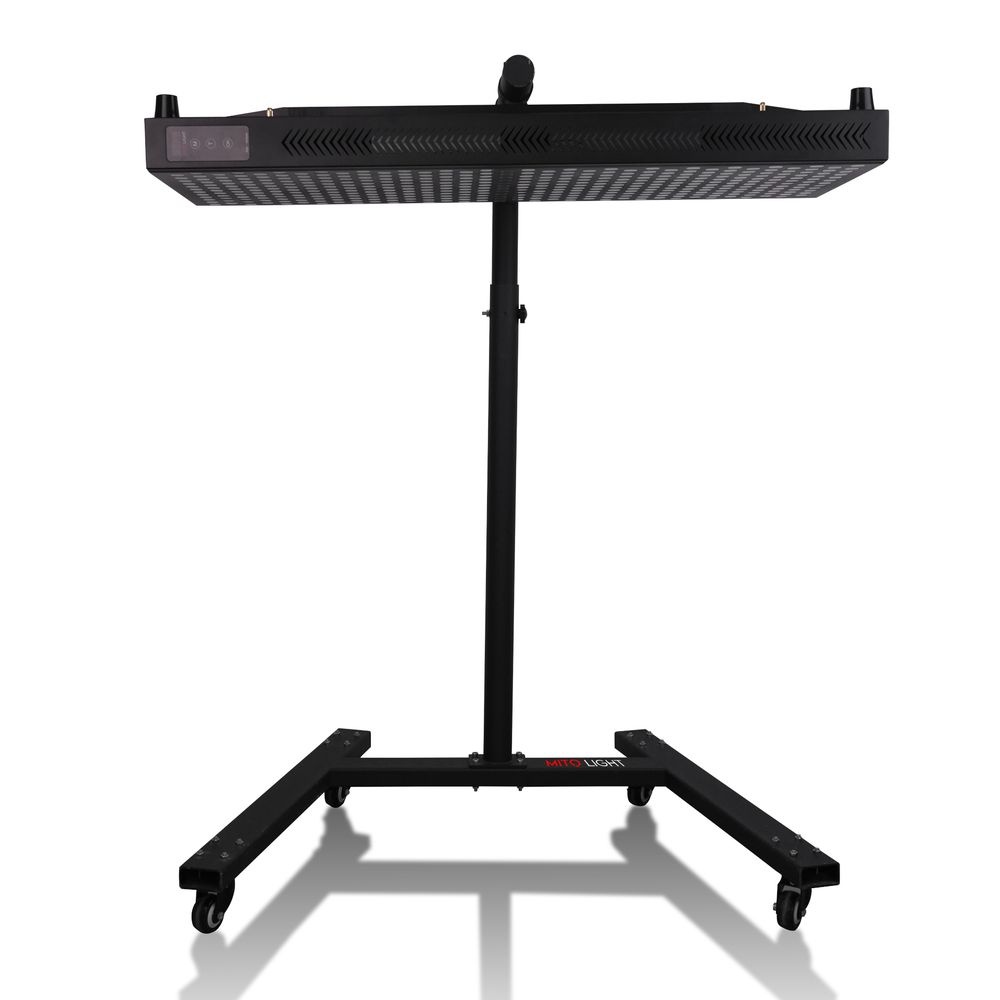
Mito Light vodoravno postolje
Omogućuje korištenje do 2 panela istovremeno ili jednog velikog Mitohacker panela. Njegova čvrsta konstrukcija podržava do 20 kg. Zahvaljujući kotačima, lako ga možete premjestiti može premijestiti. Kotači su opremljeni kočnicama. Ukupna visina lako se podešava između 95 i 135 cm Kompatibilan sa svim većim modelima panela iz Generation 3.0 i 4.0. NAPOMENA: Ovaj stalak nije prikladan za manje Starter modele. Specifikacije: Boja: Crna Dimenzije: 91 × 64,5 × 95–135 cm (širina × duljina × visina) Visina baze: 11,5 cm Materijal stalka: Metal Materijal kotača: Metal, plastika
Brand: Megapopust.hr
Category: Sporting Goods > Fitness & General Exercise Equipment > Cardio > Cardio Machine Accessories & Parts > Exercise Bike Accessories & Parts > Exercise Bike Stands